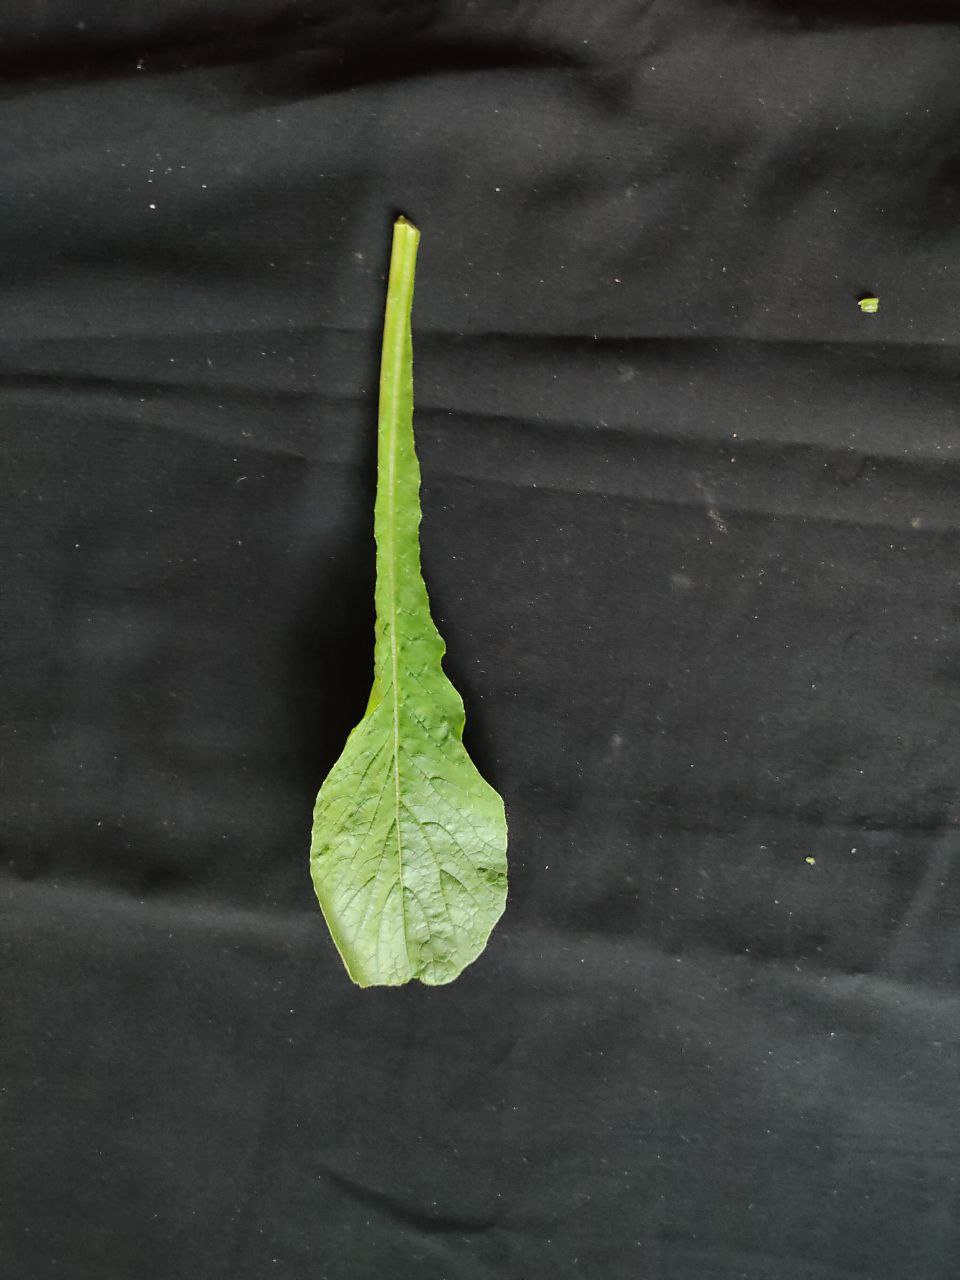
Label: Fresh leaf